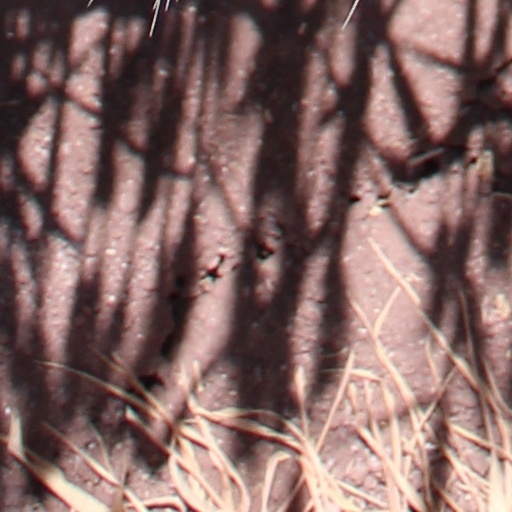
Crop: wheat